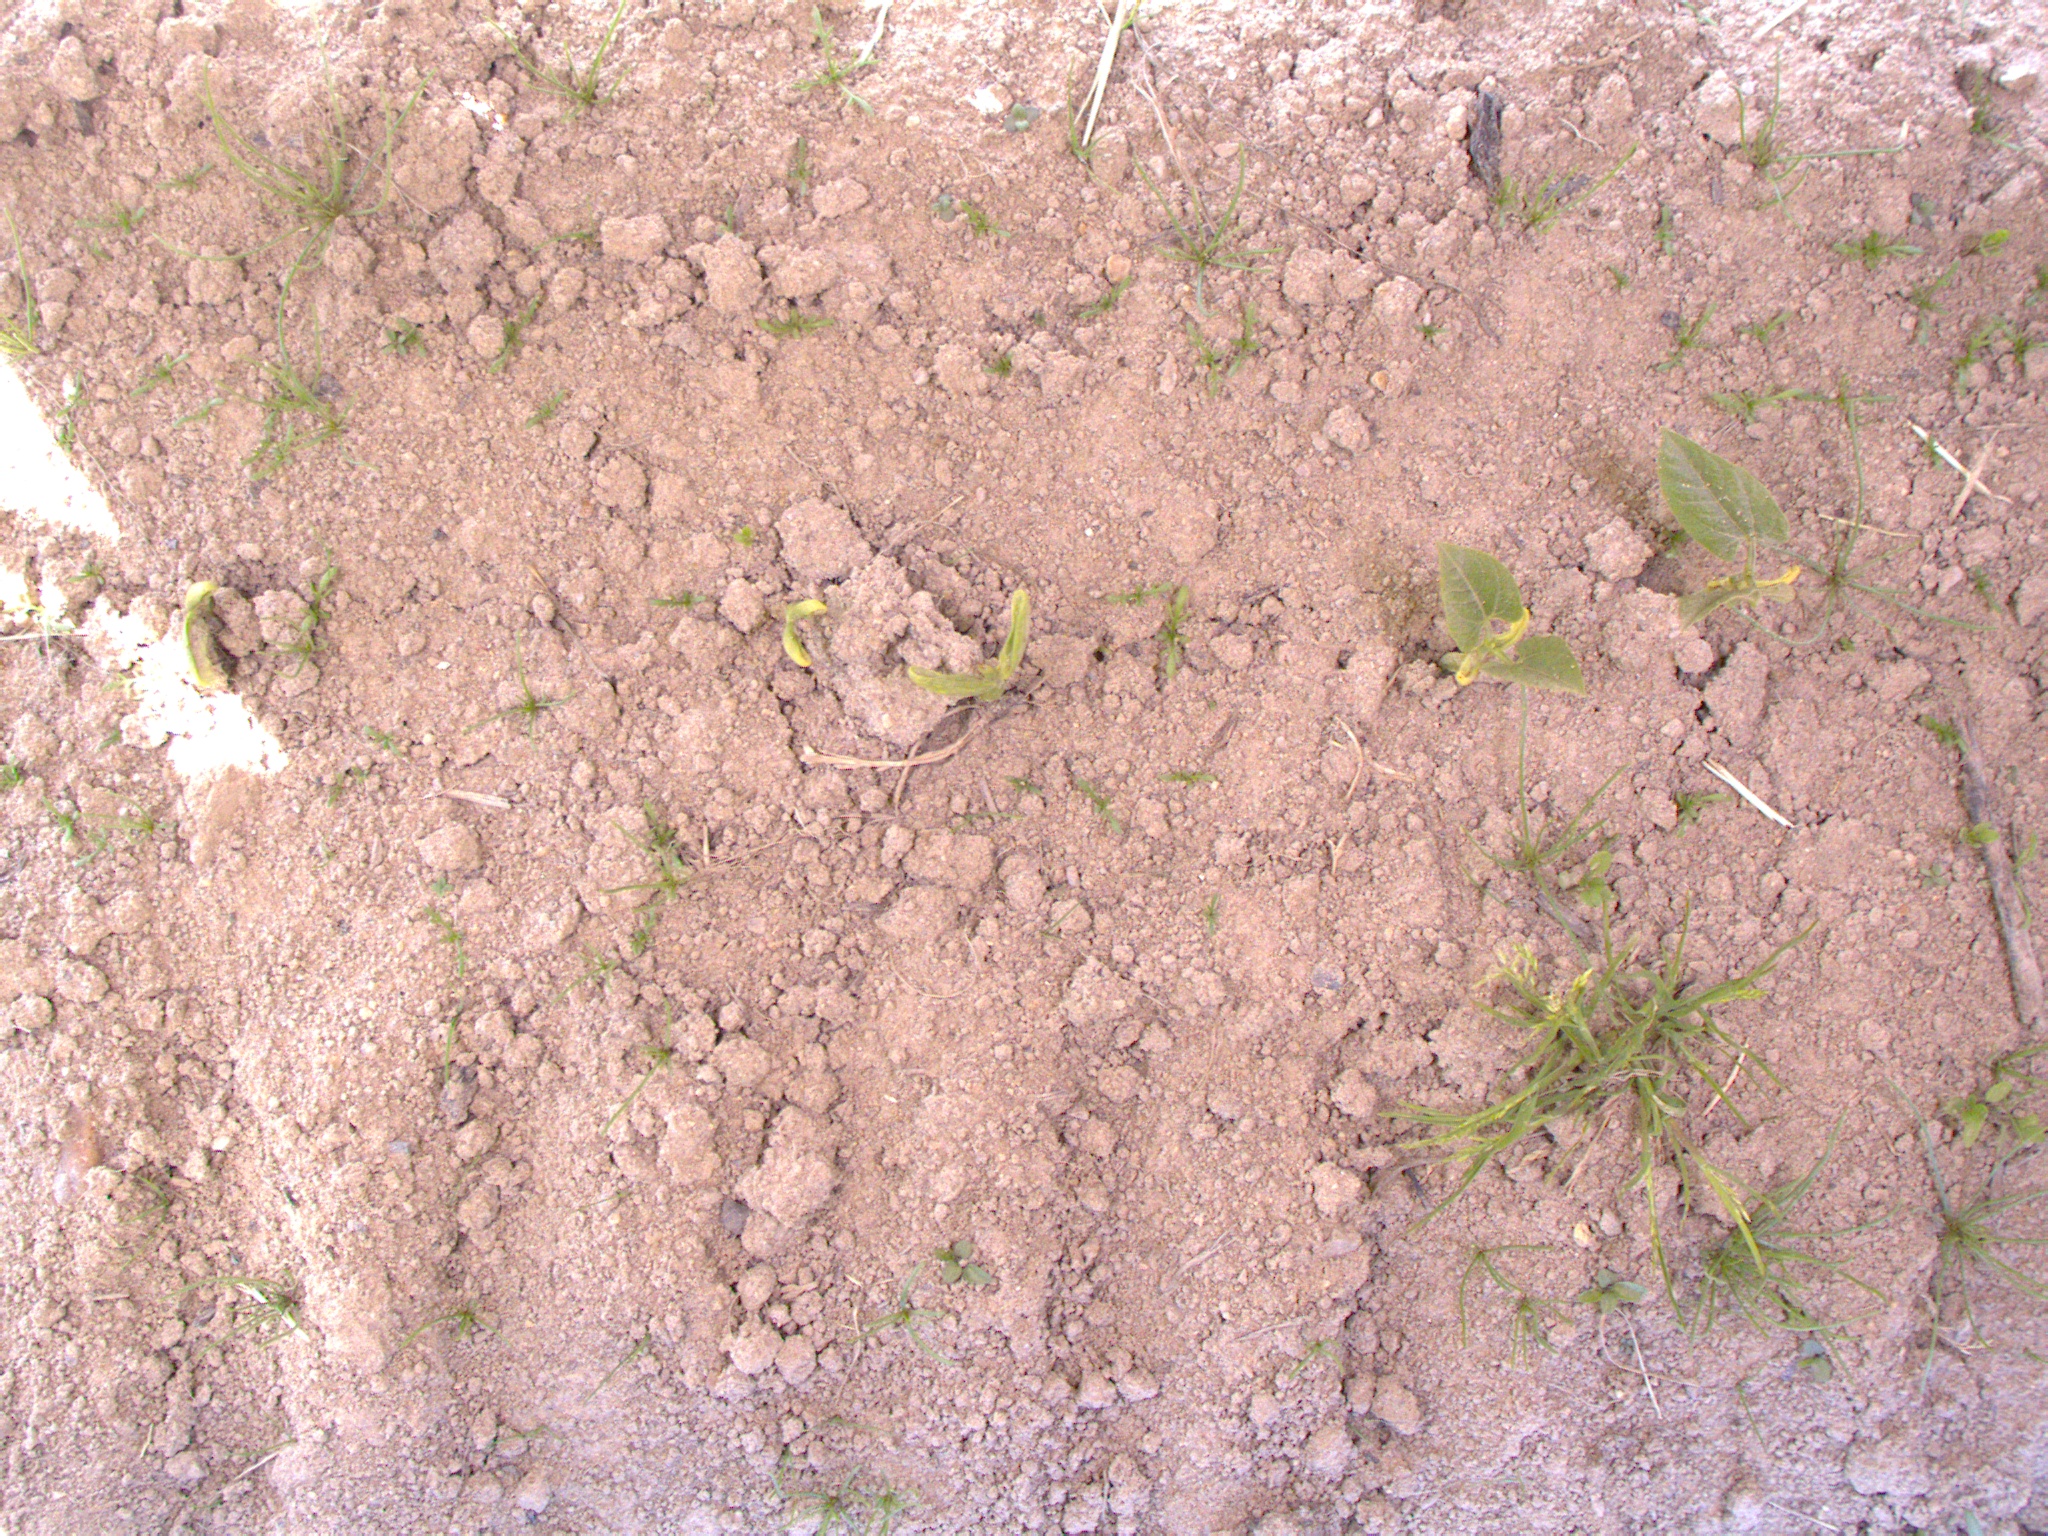
Crop: bean
Objects: bean, bean, bean, bean, bean, stem_bean, stem_bean, stem_bean, stem_bean, stem_bean